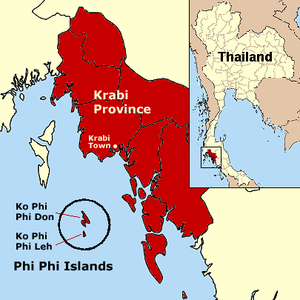
Les îles Phi Phi sont un petit archipel de Thaïlande situé dans la mer d'Andaman au large de la province de Krabi, à laquelle il appartient. Très touristique, il comporte deux îles principales, Ko Phi Phi Don et Ko Phi Phi Le, les autres étant essentiellement des rochers.